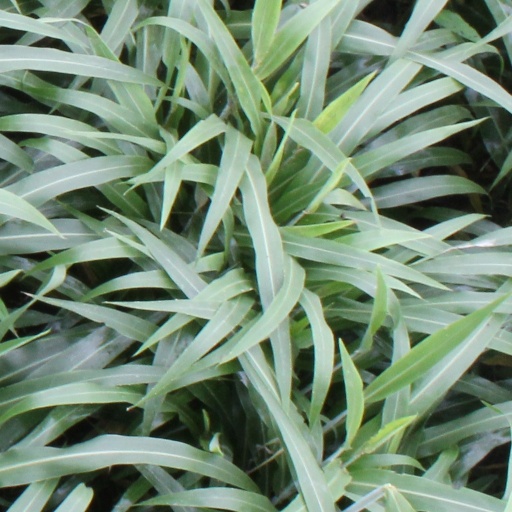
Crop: sorghum